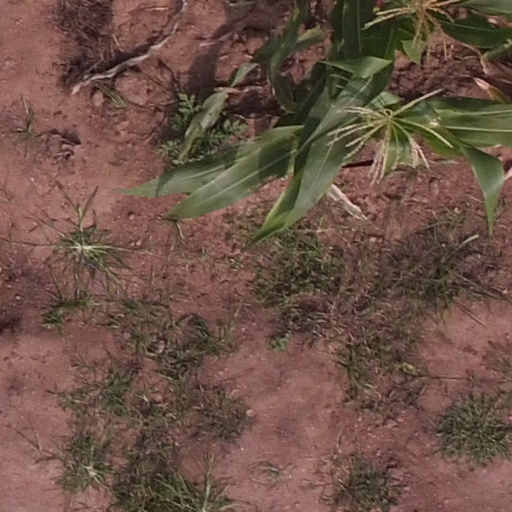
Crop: maize; corn